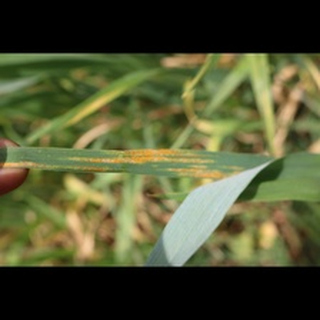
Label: wheat_black_rust